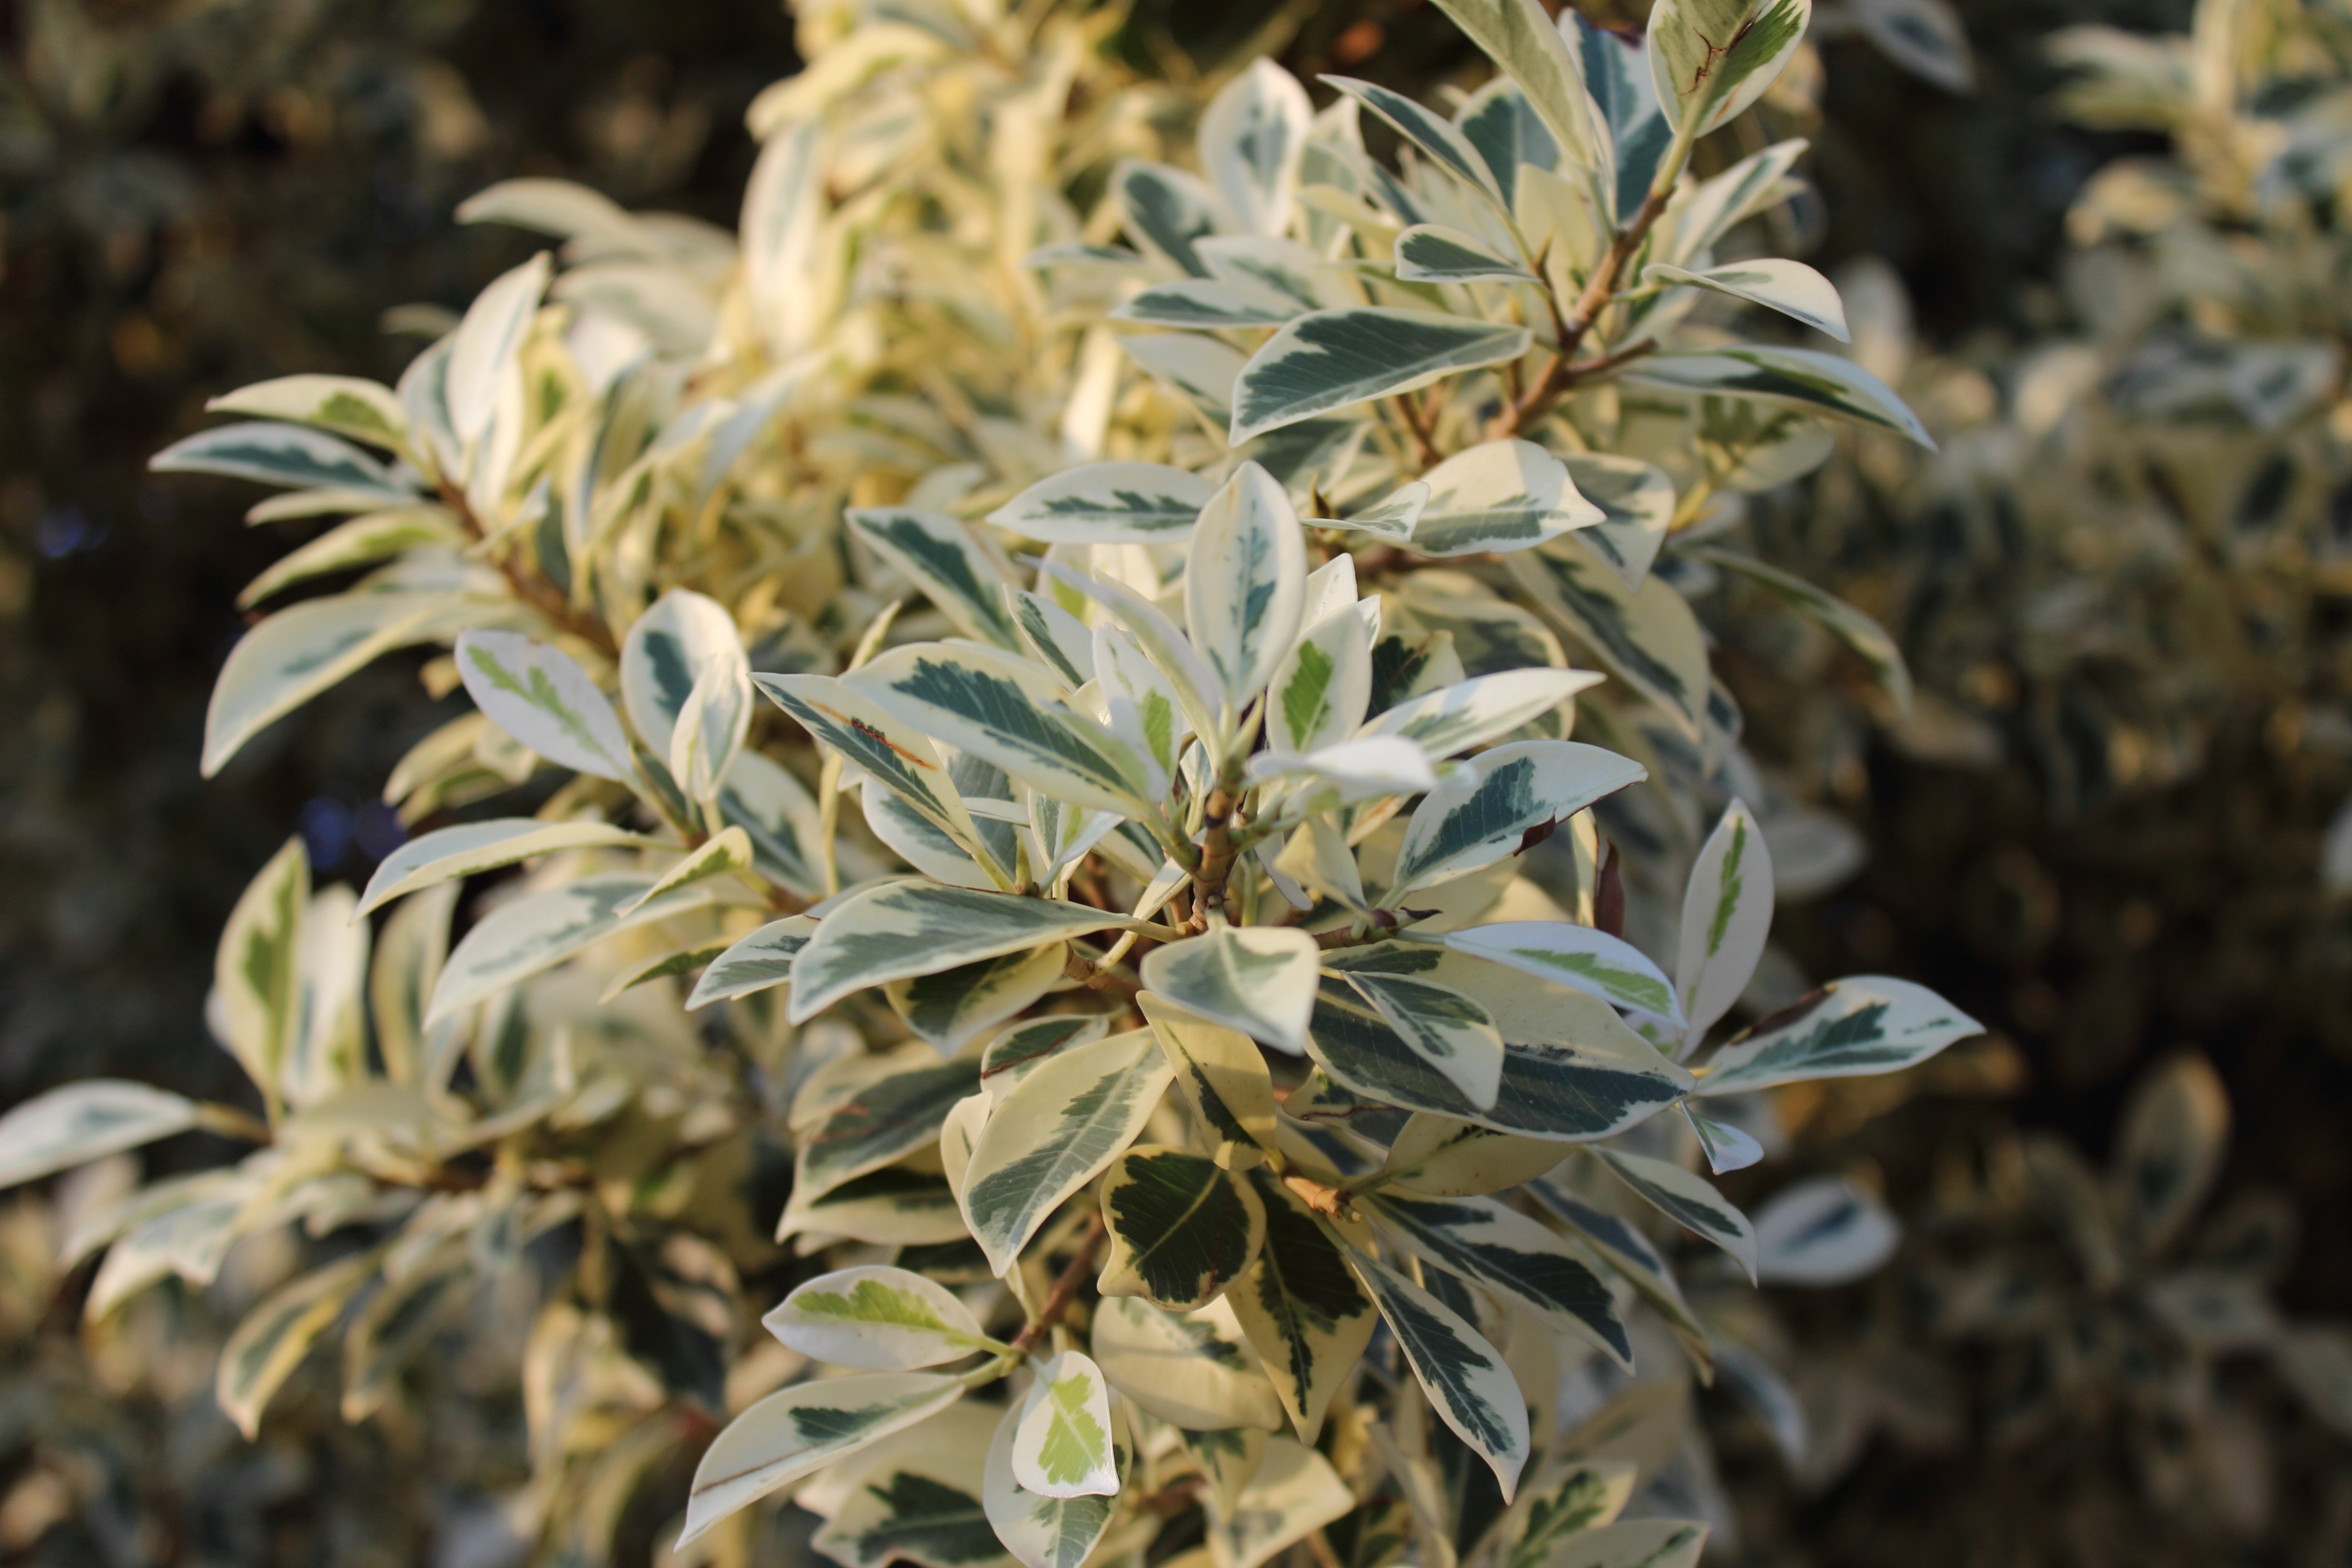
nature, plant, leaf, flower, summer, herb, produce, botany, flora, wildflower, leaves, shrub, flowering plant, daisy family, subshrub, land plant